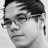
Emotion: neutral